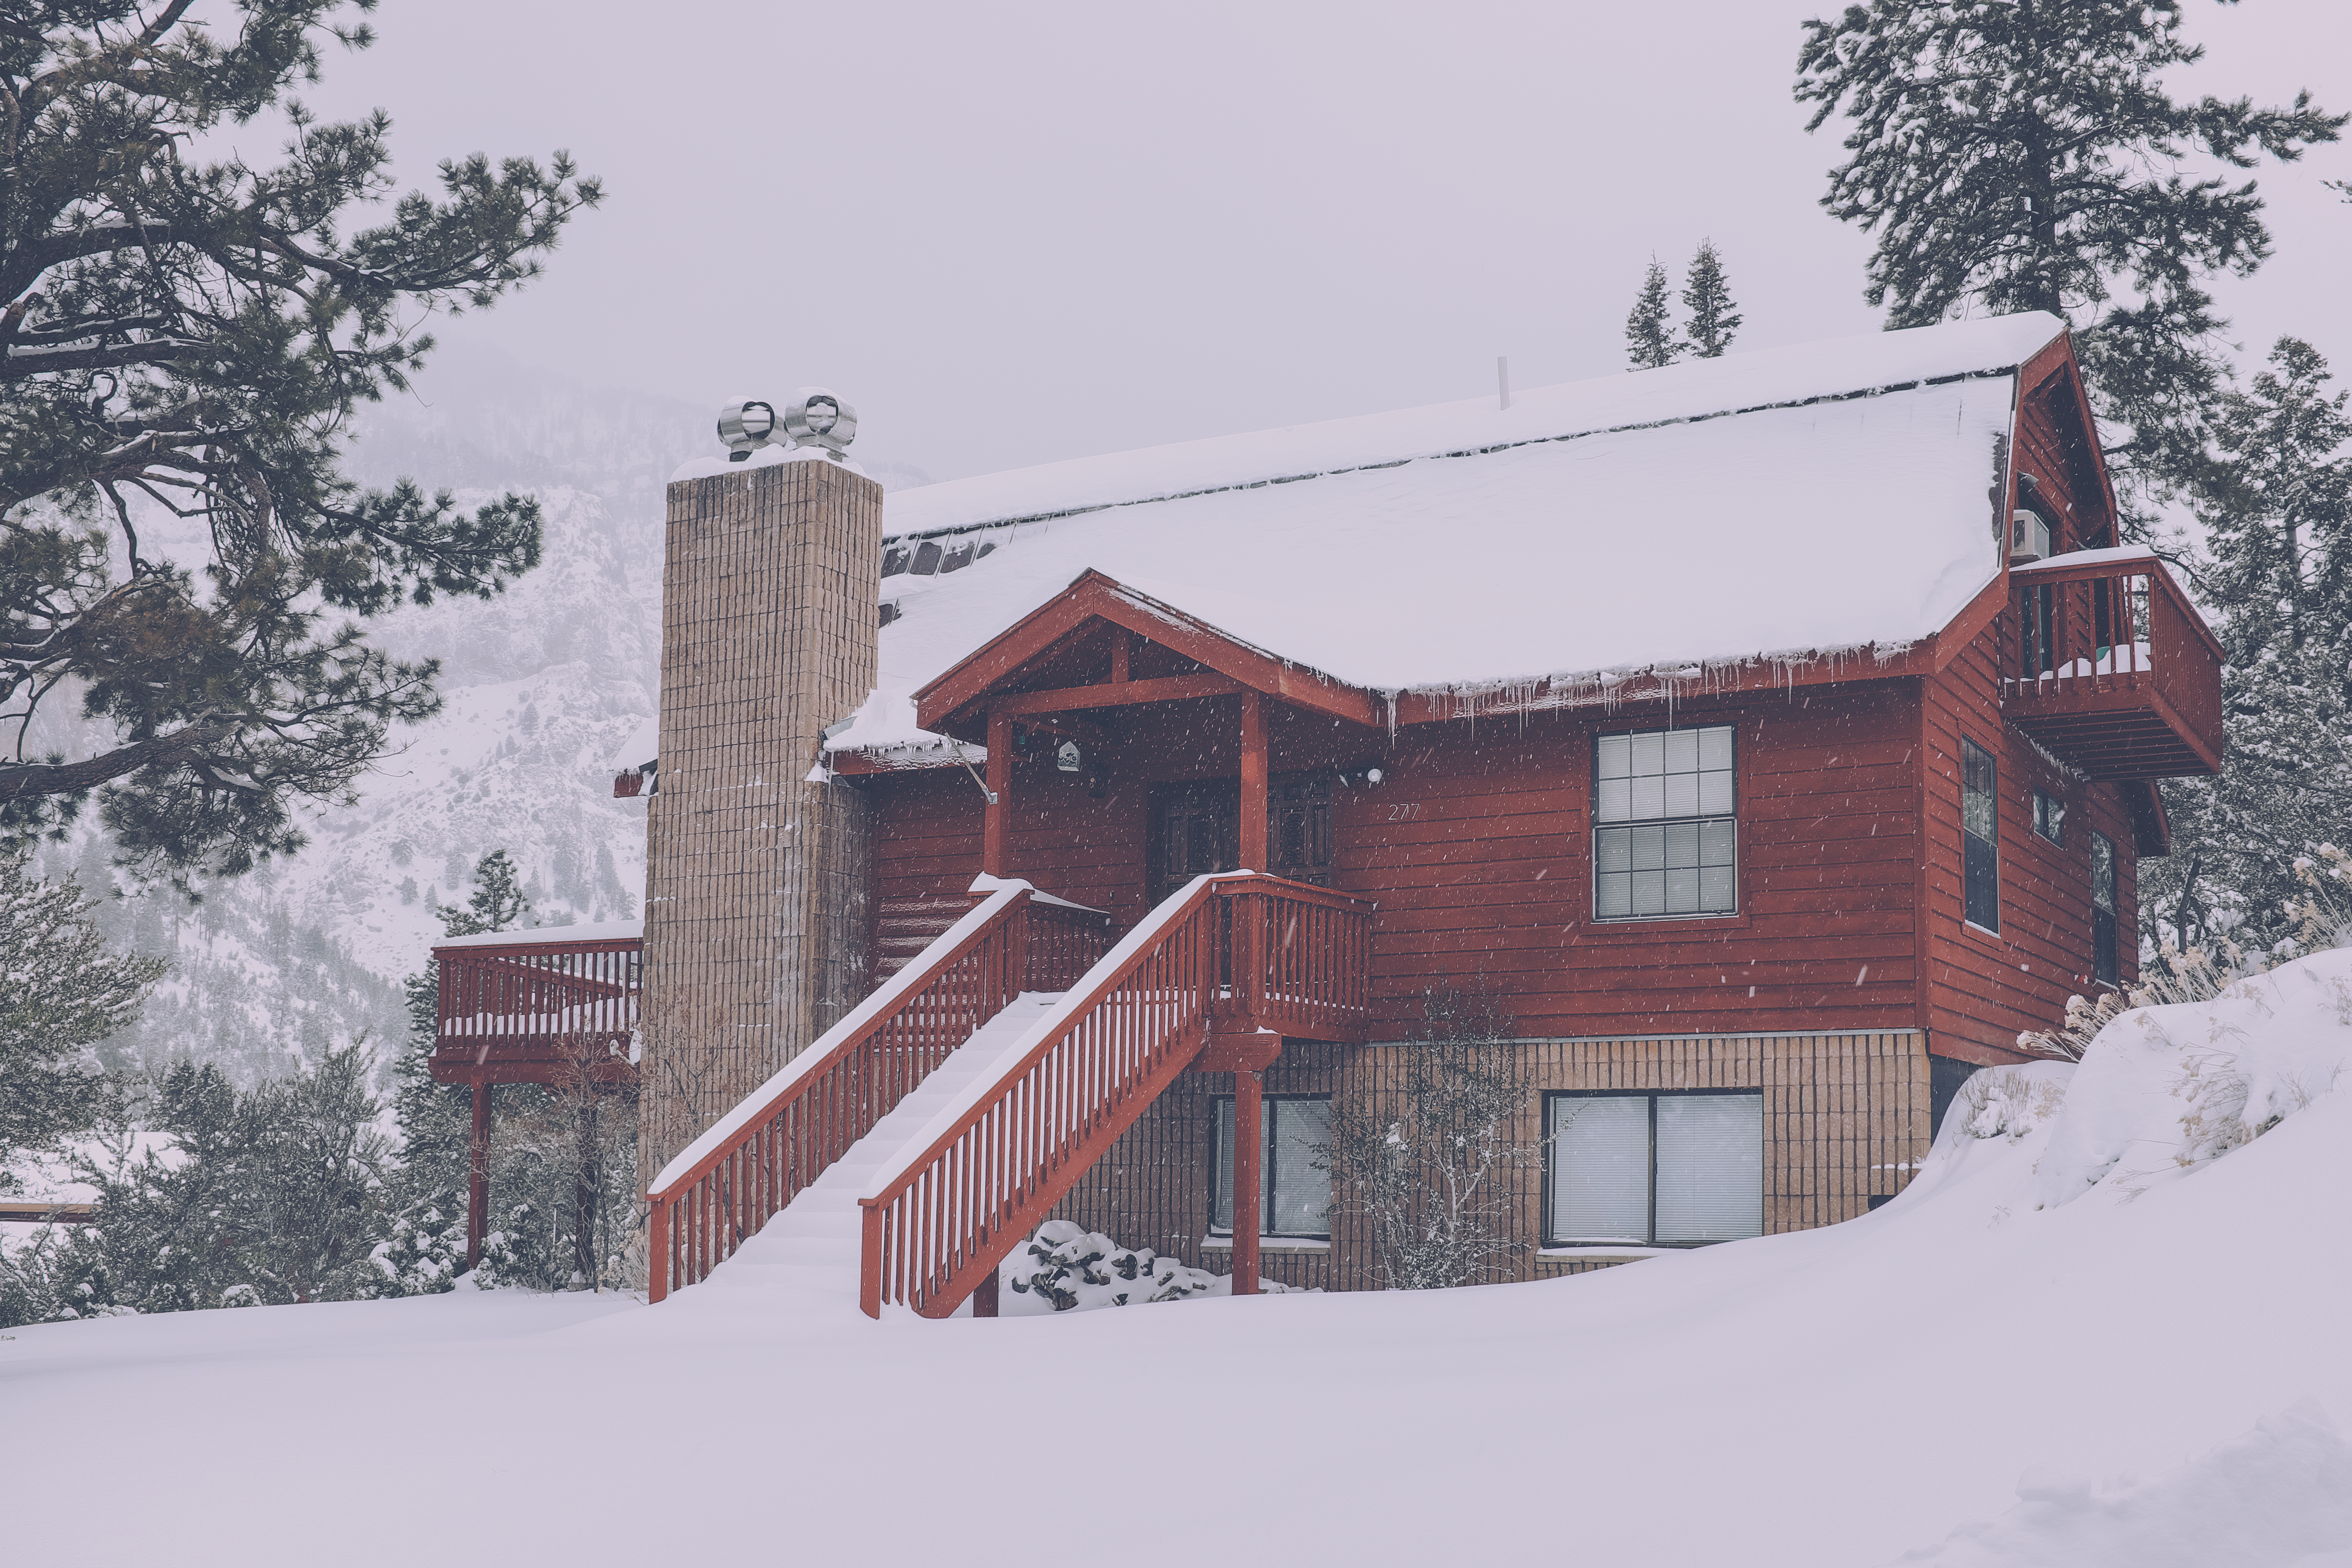
tree, snow, winter, wood, house, building, home, cabin, cottage, weather, season, geological phenomenon